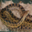
Label: snake